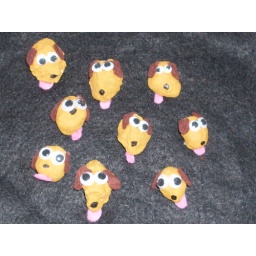
puppy pet rocks by Aura